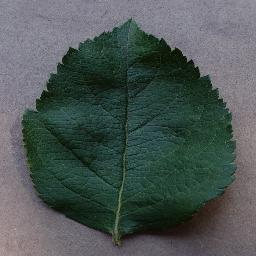
Label: Apple___healthy